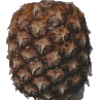
Label: Pineapple 1